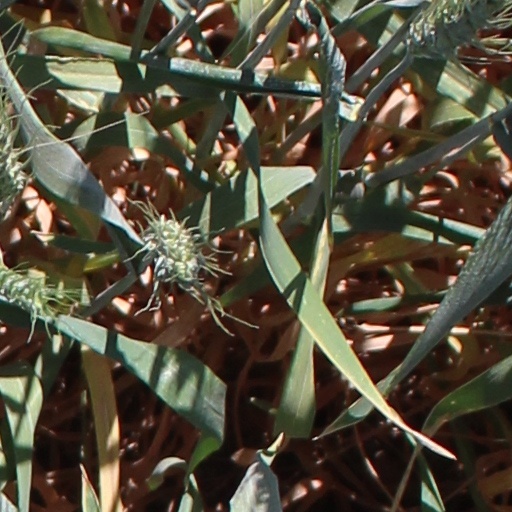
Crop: wheat